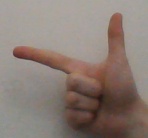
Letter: yaa